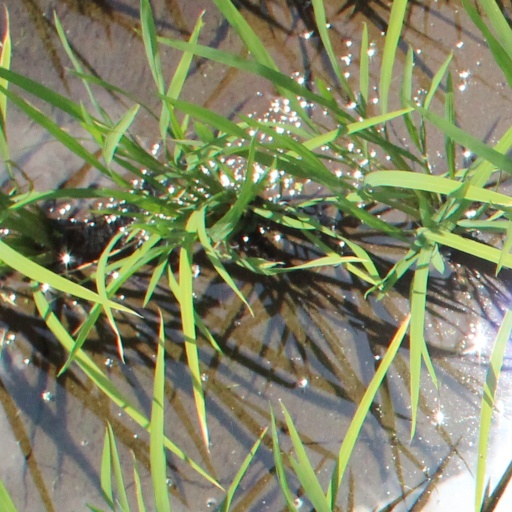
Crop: rice